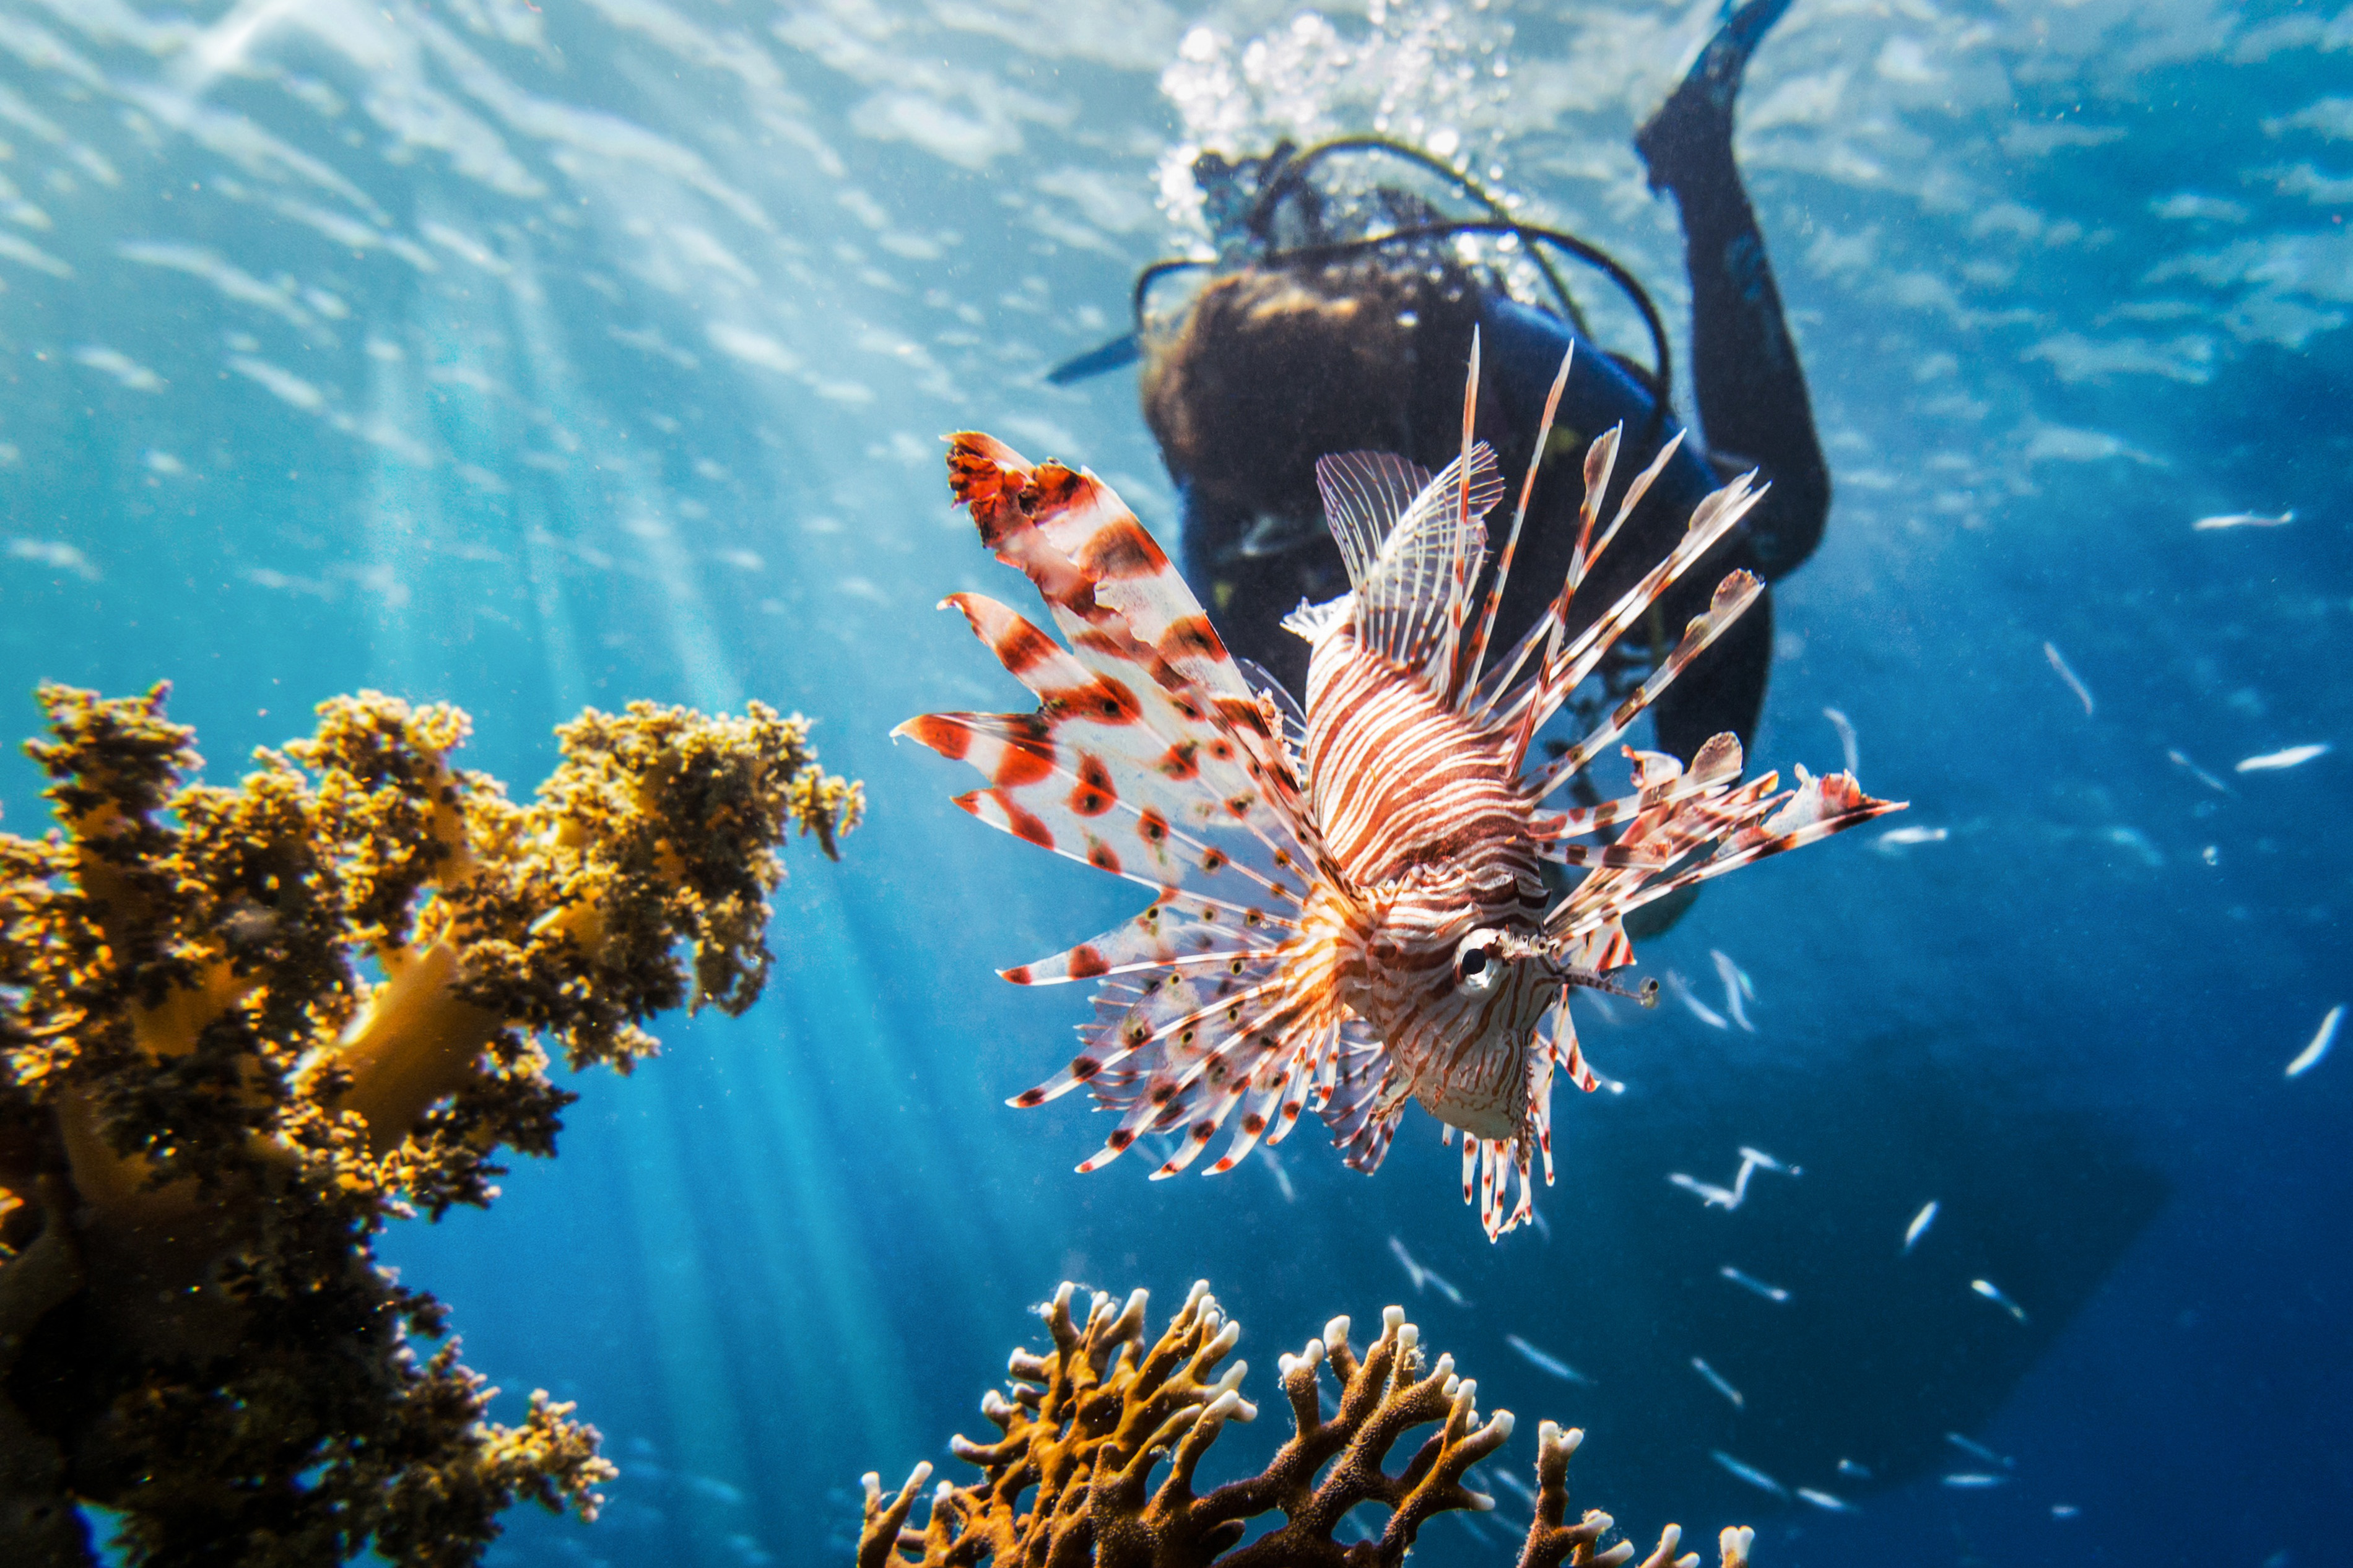
lionfish, marine biology, underwater, fish, coral reef, organism, coral reef fish, natural environment, reef, coral, scorpionfish, stony coral, invertebrate, science, marine invertebrates, coastal and oceanic landforms, bony fish, ray finned fish